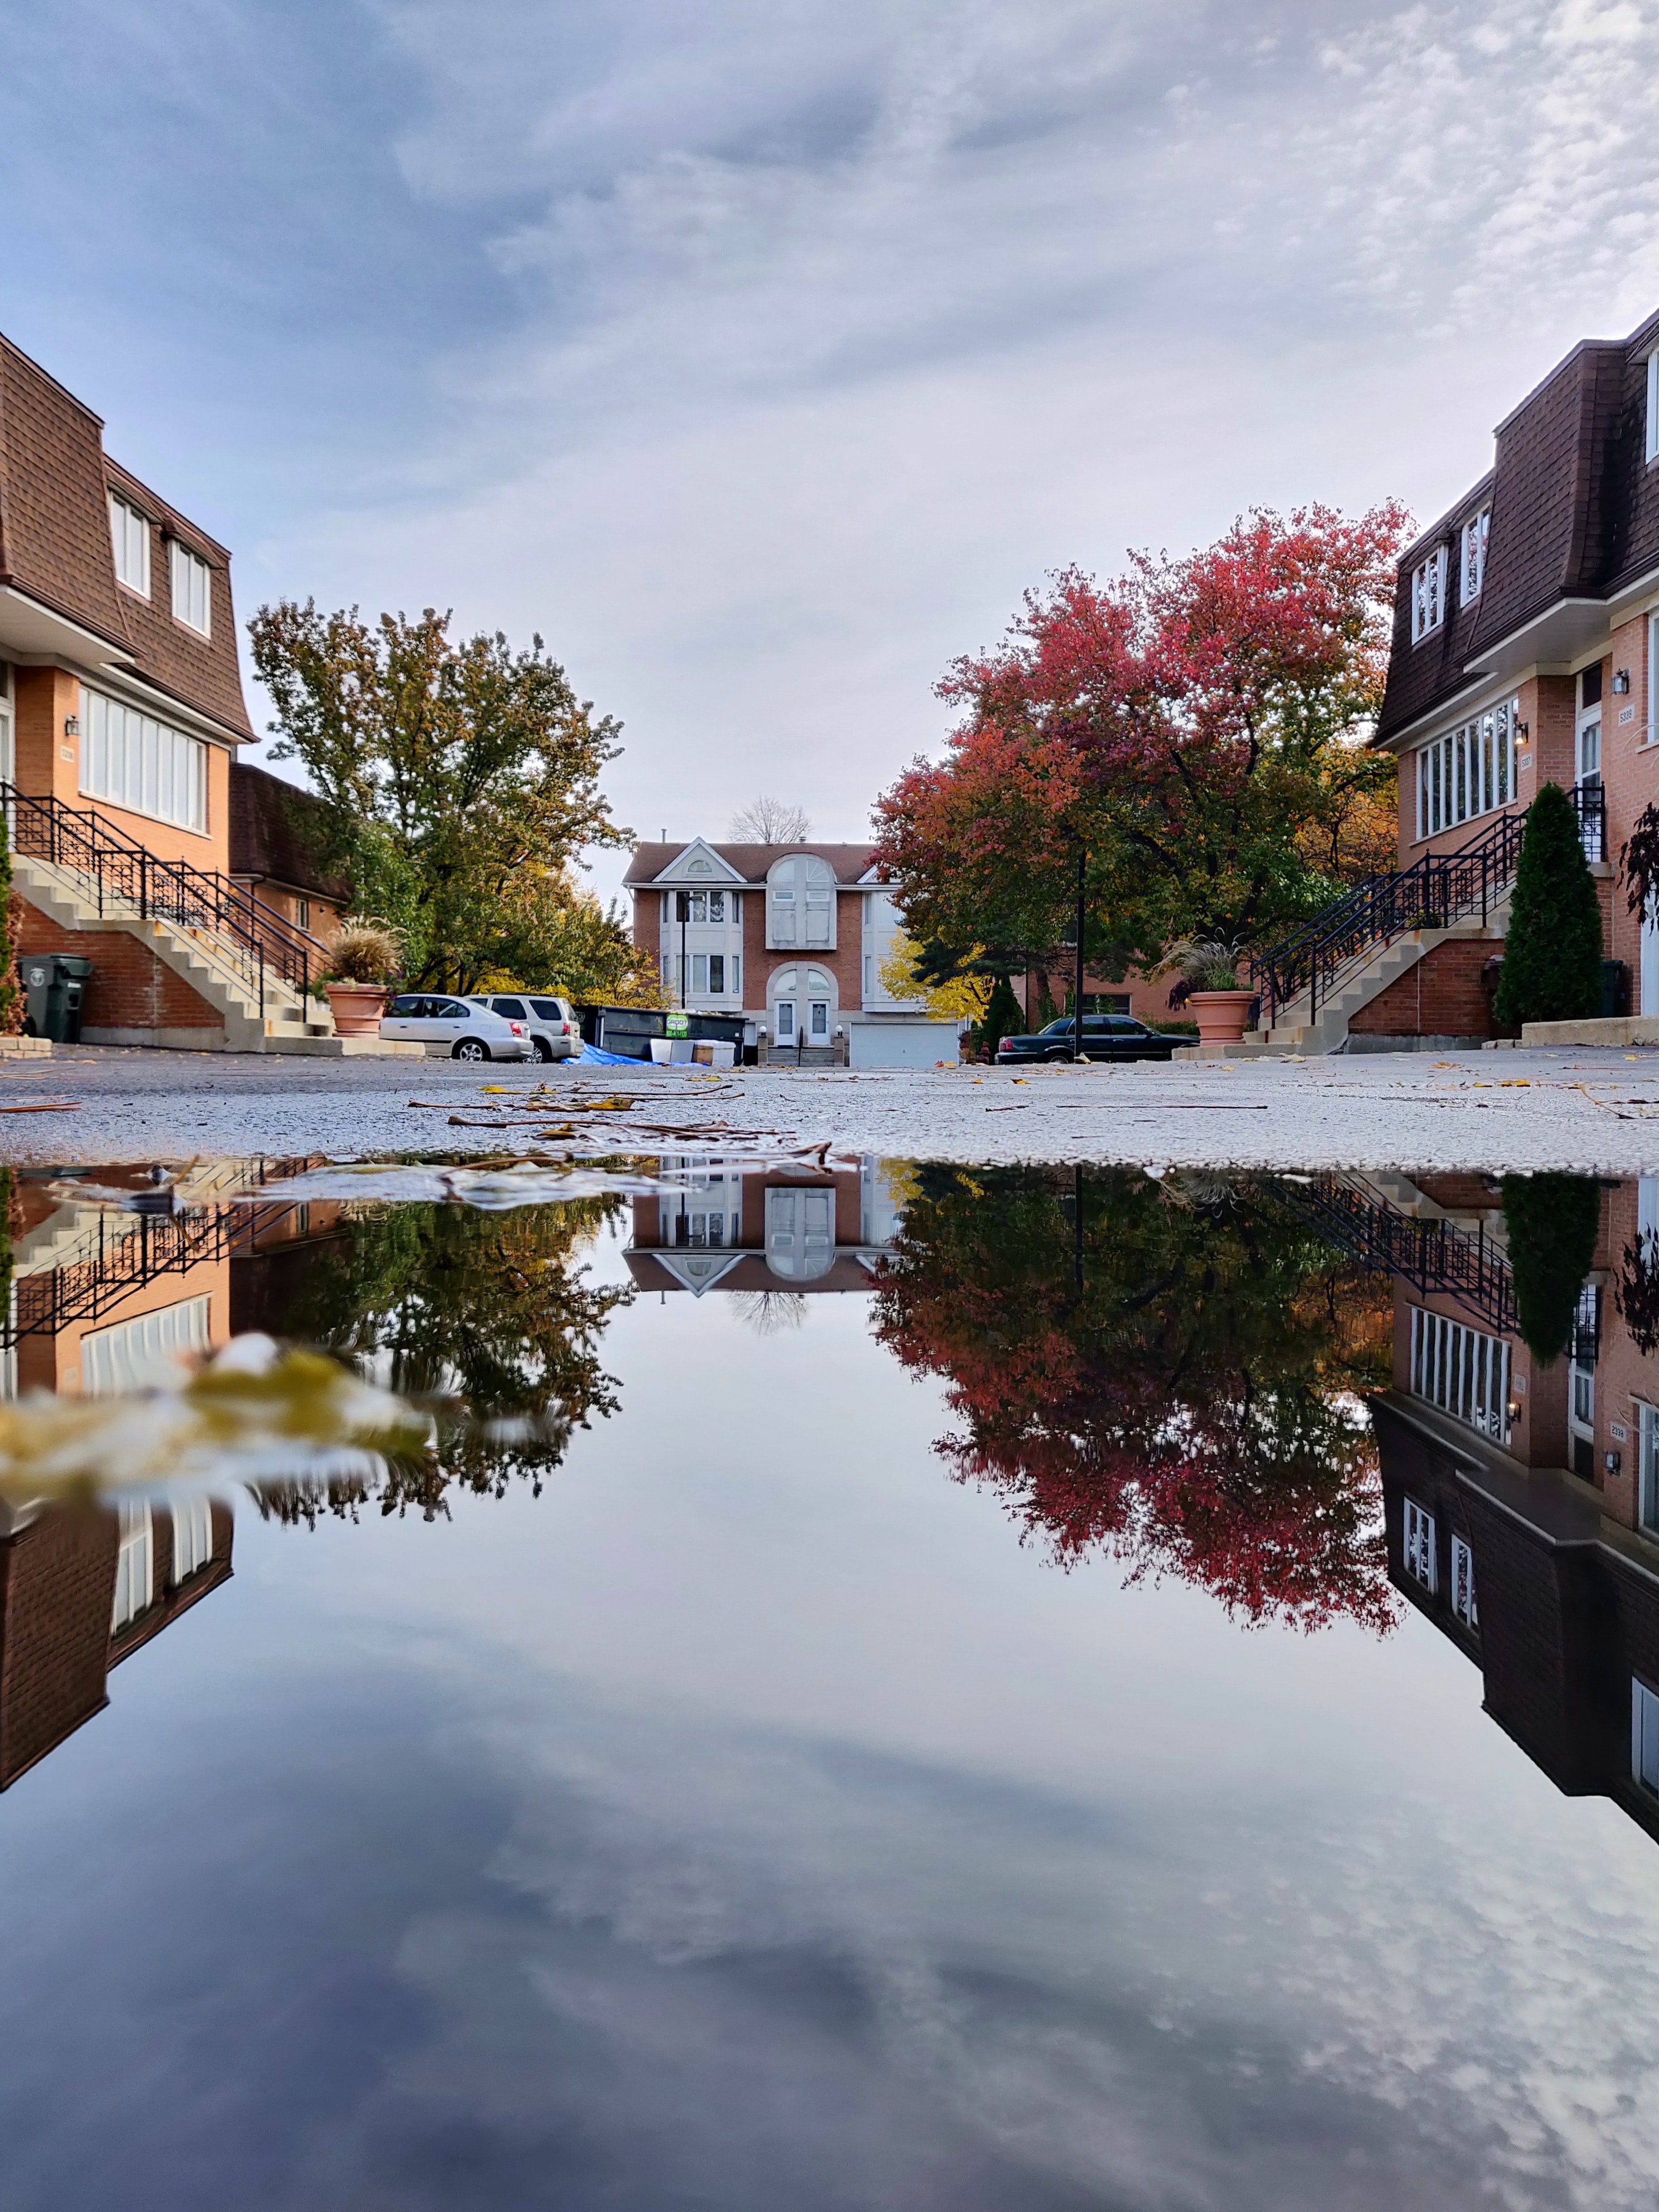
waterway, canal, water, sky, reflection, town, architecture, river, daytime, reflecting pool, tree, channel, building, city, cloud, house, watercourse, spring, home, tourism, vacation, plant, bank, mixed use, leisure, urban design, mountain, lake, symmetry, residential area, downtown